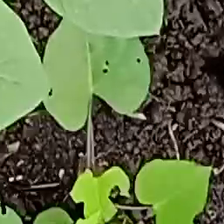
Weed species: Obscure_morning _glory(Ipomoea obscura)